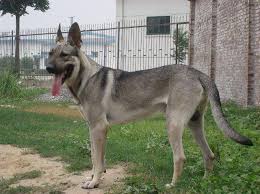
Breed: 258-n000104-Black_sable